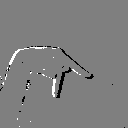
ASL letter: p